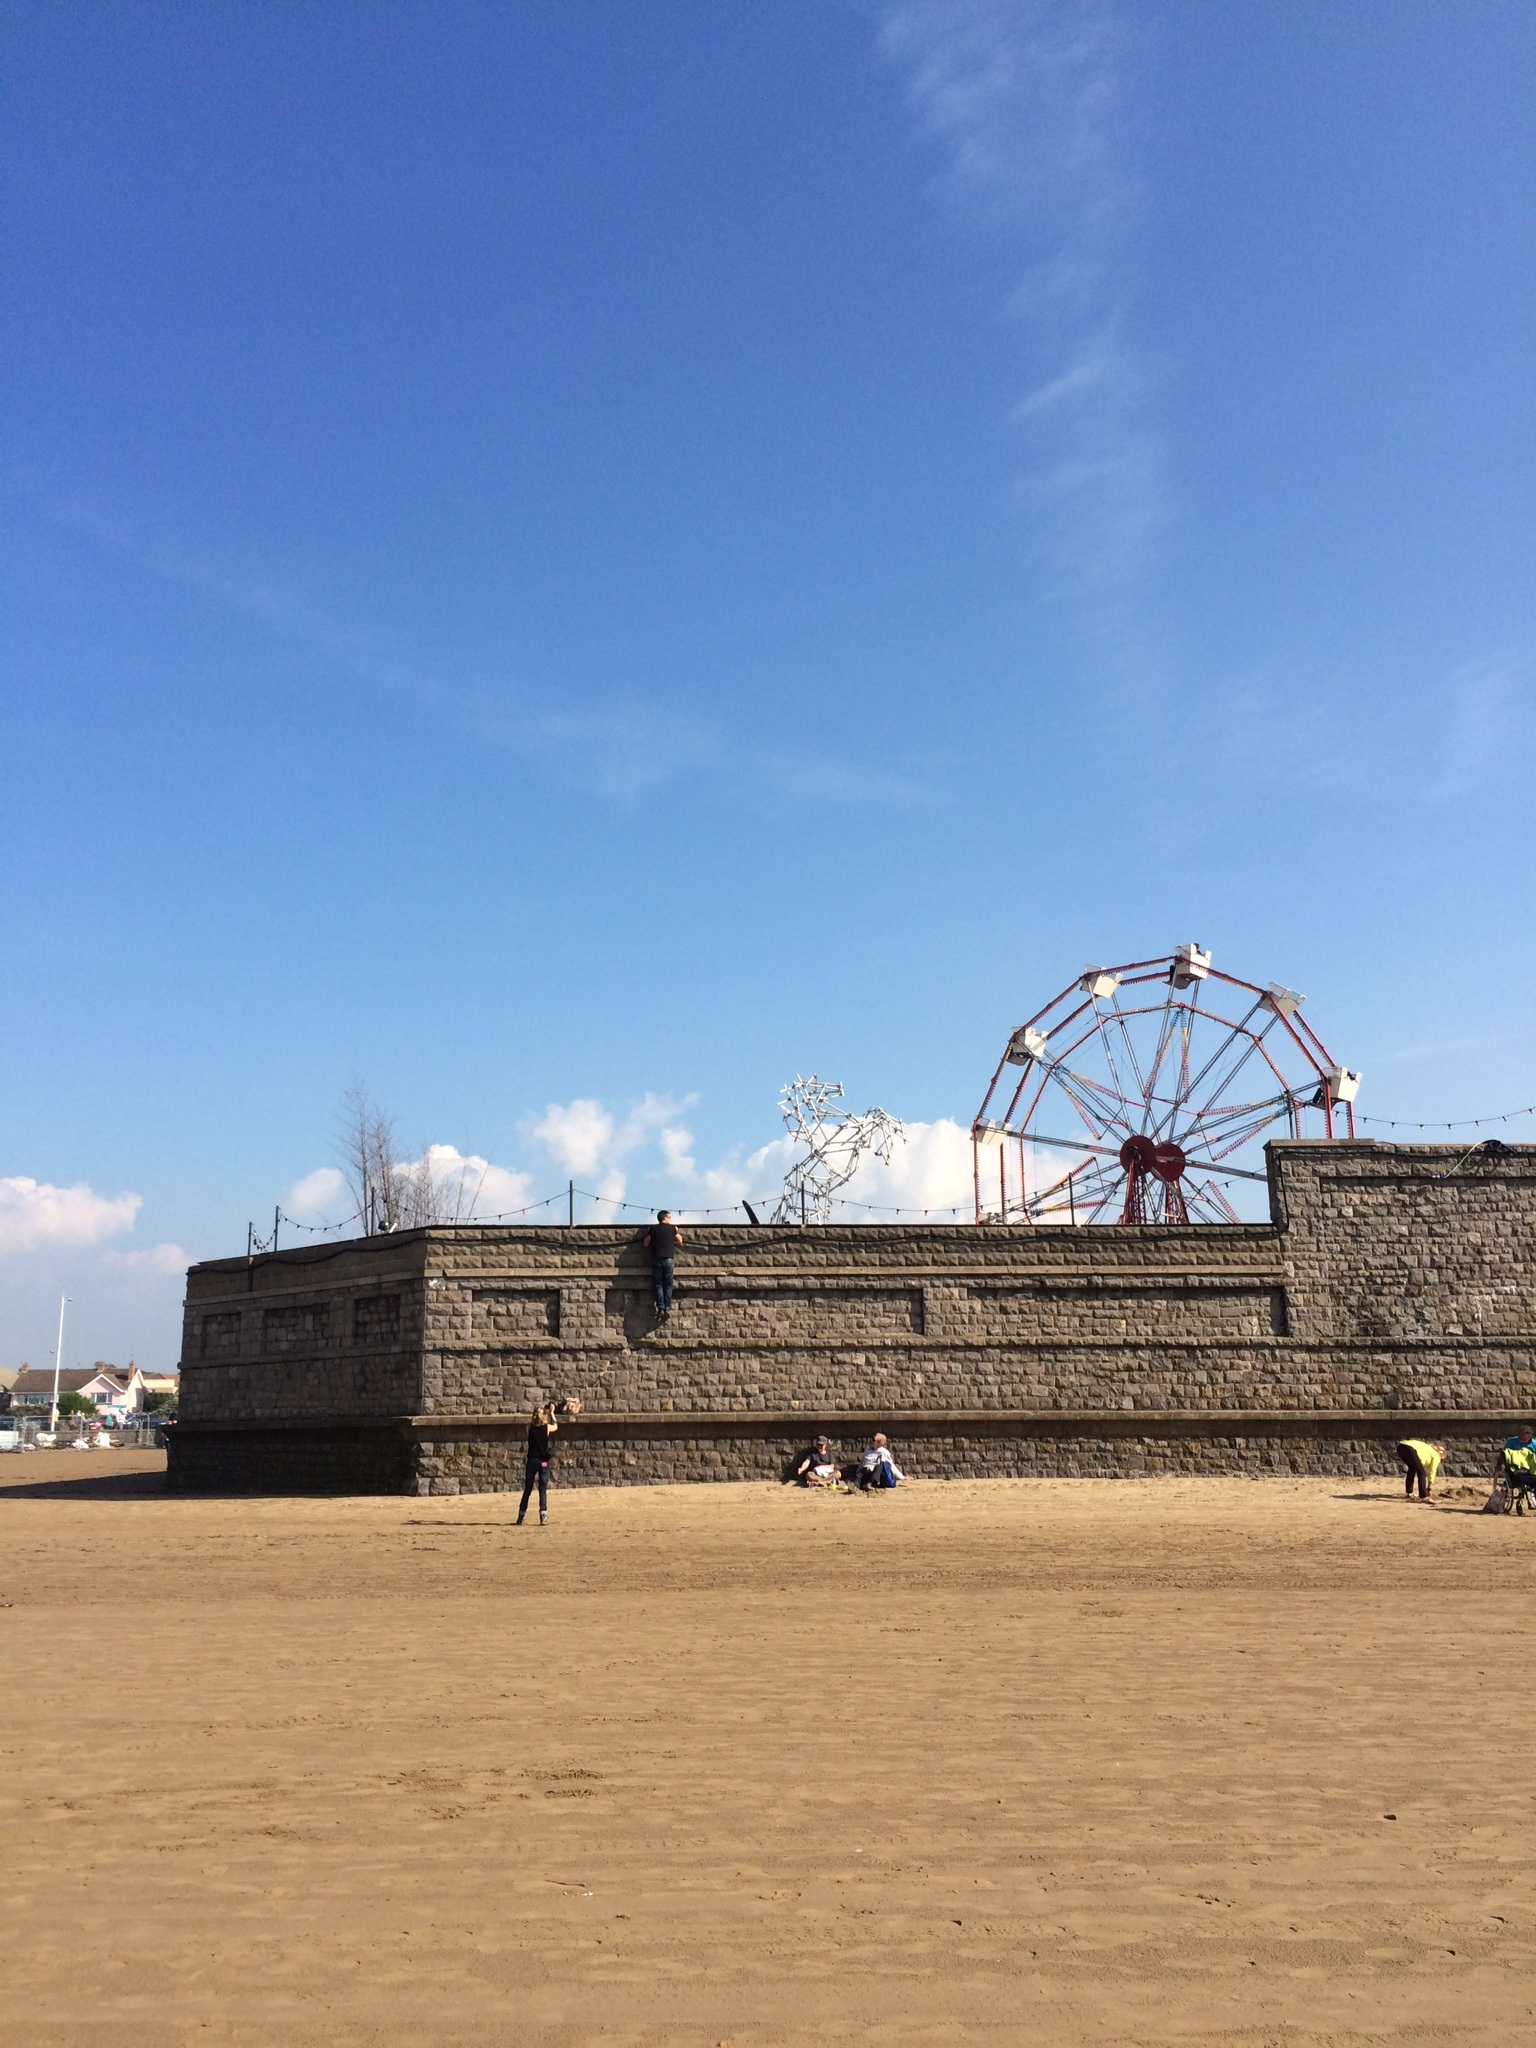
beach, sea, coast, sand, horizon, structure, sky, boardwalk, pier, walkway, tower, stadium, street art, england, event, exhibition, bristol, banksy, weston super mare, sport venue, dismaland